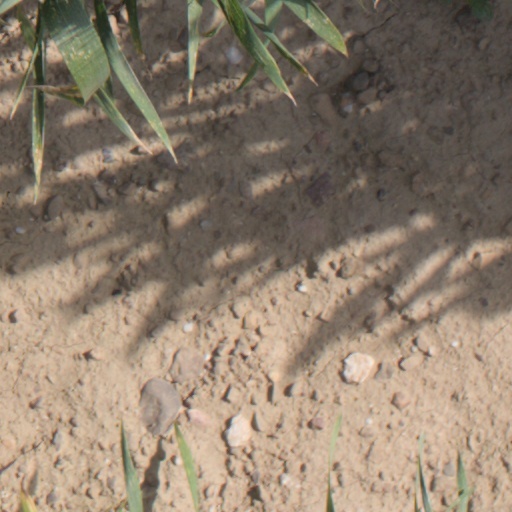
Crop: wheat